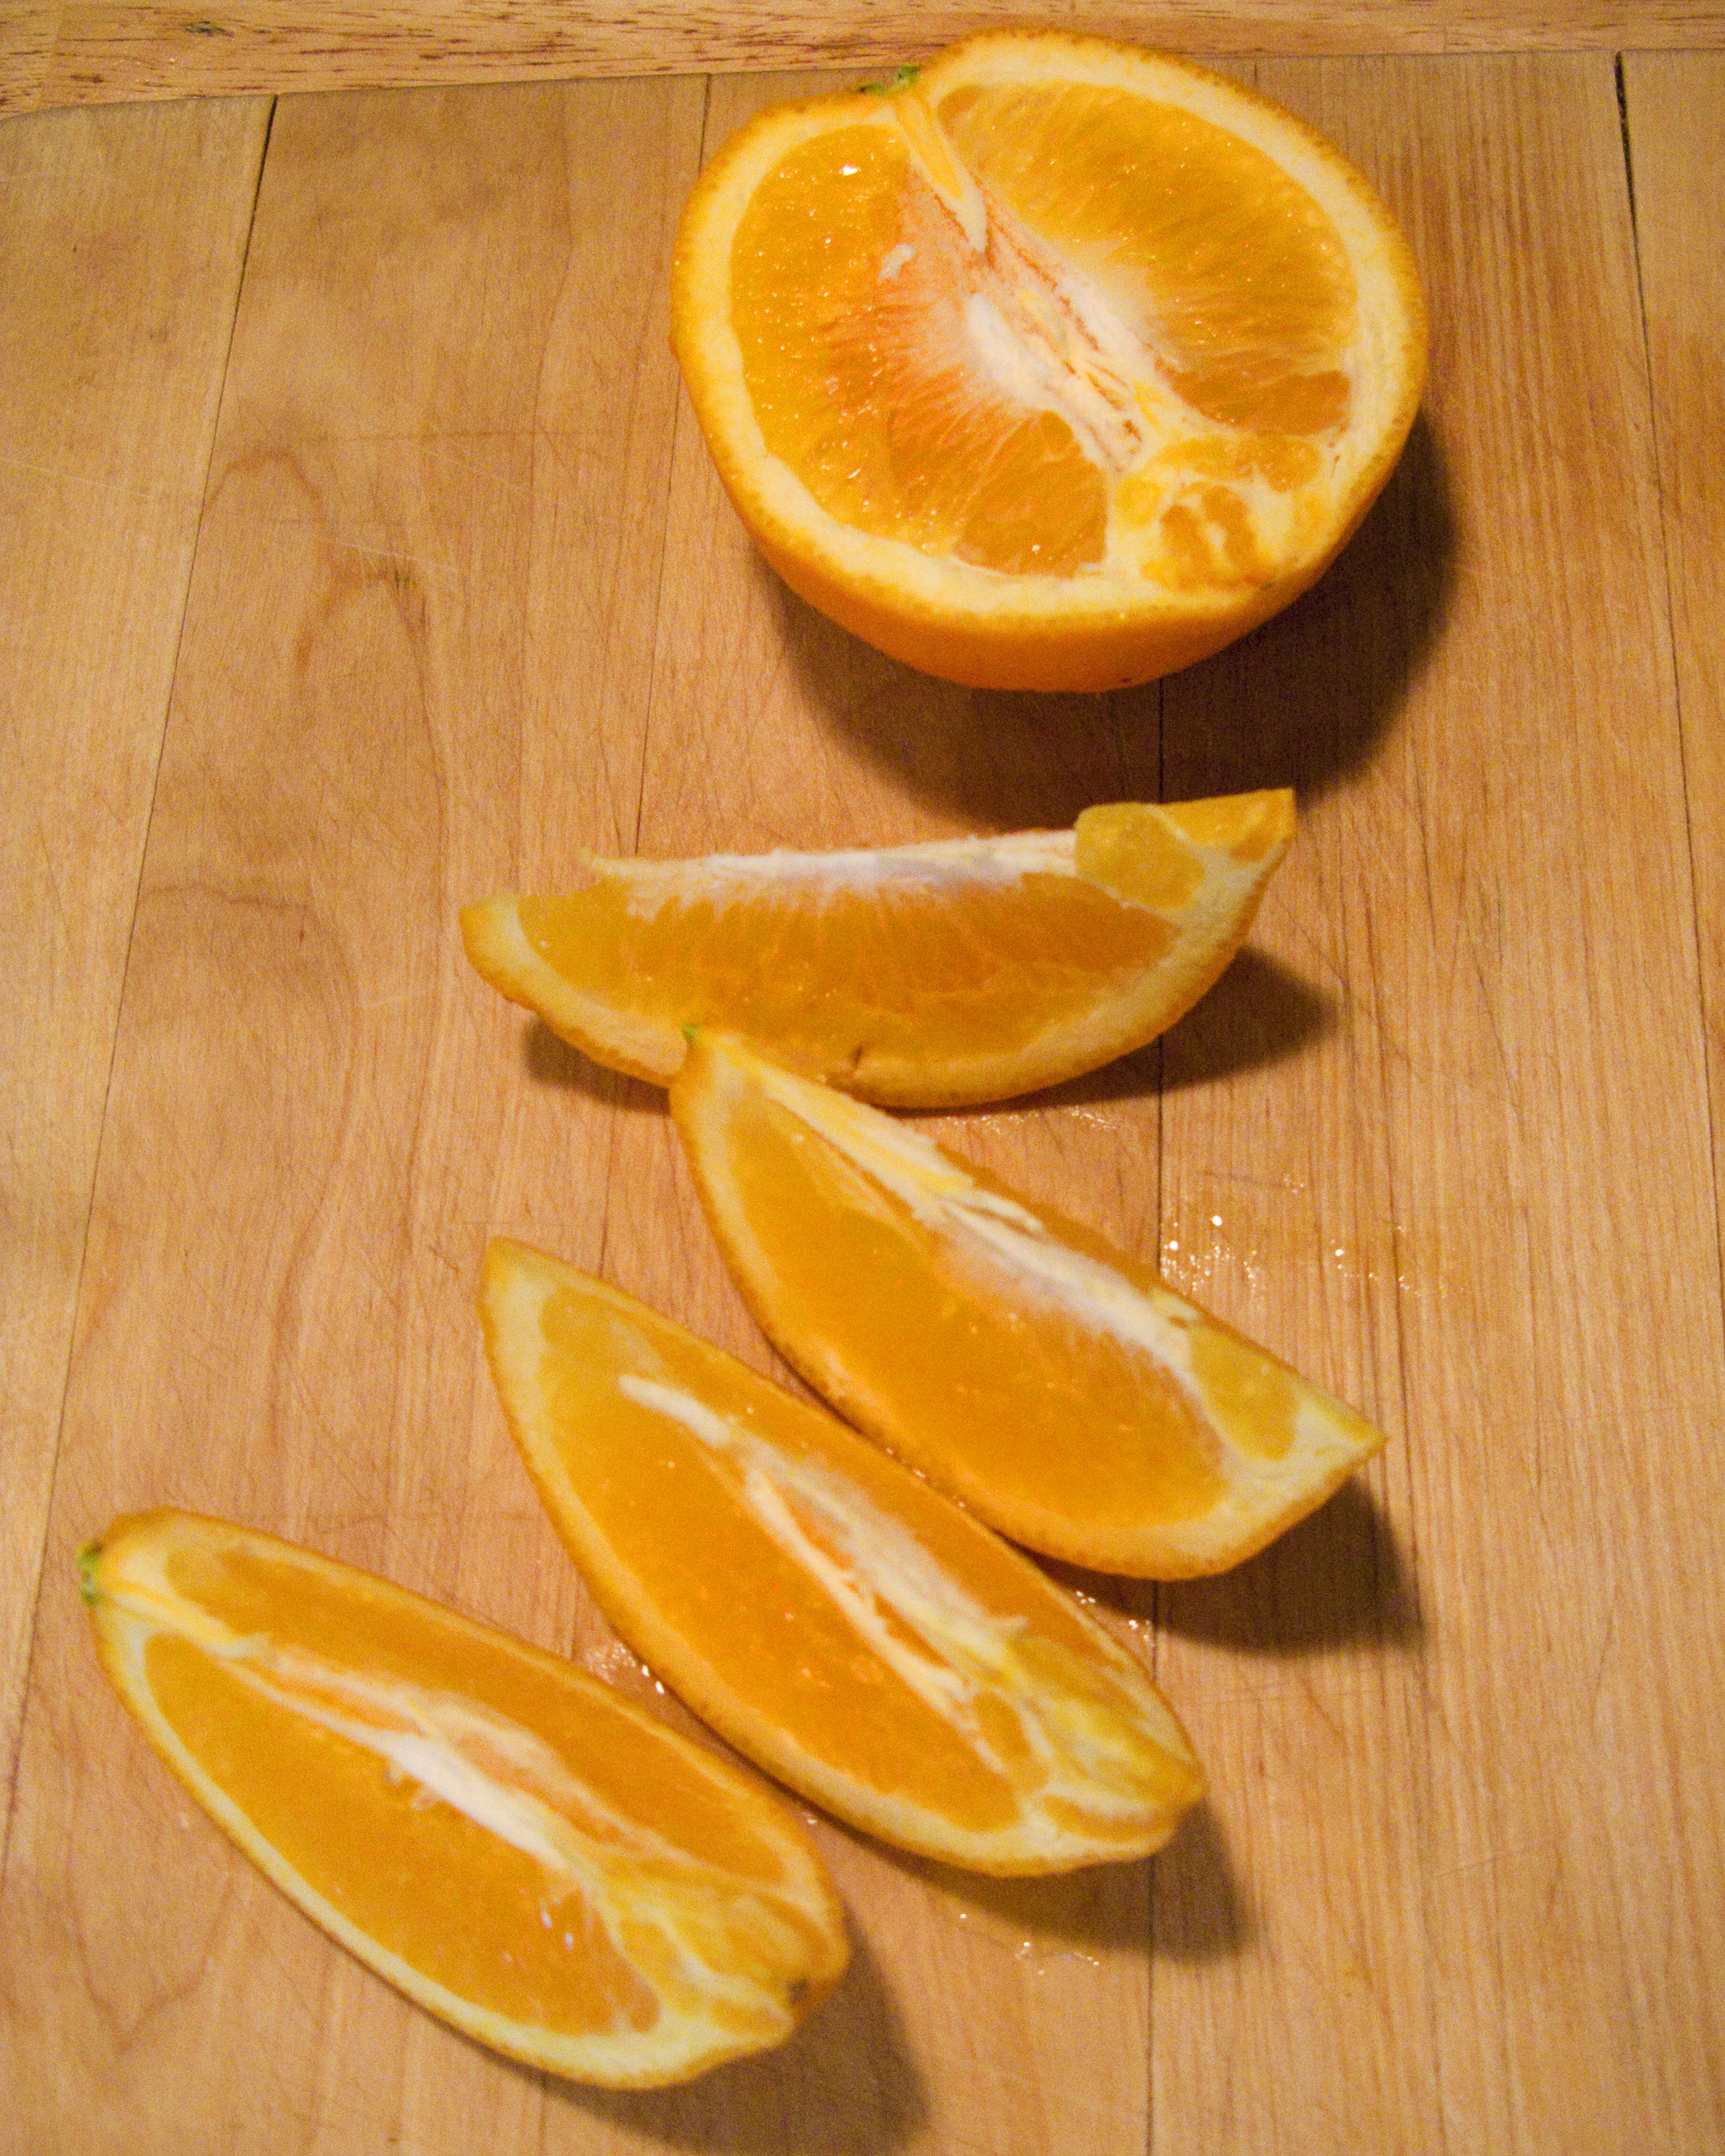
plant, fruit, orange, food, produce, vegetable, calabaza, sacramento, flowering plant, land plant